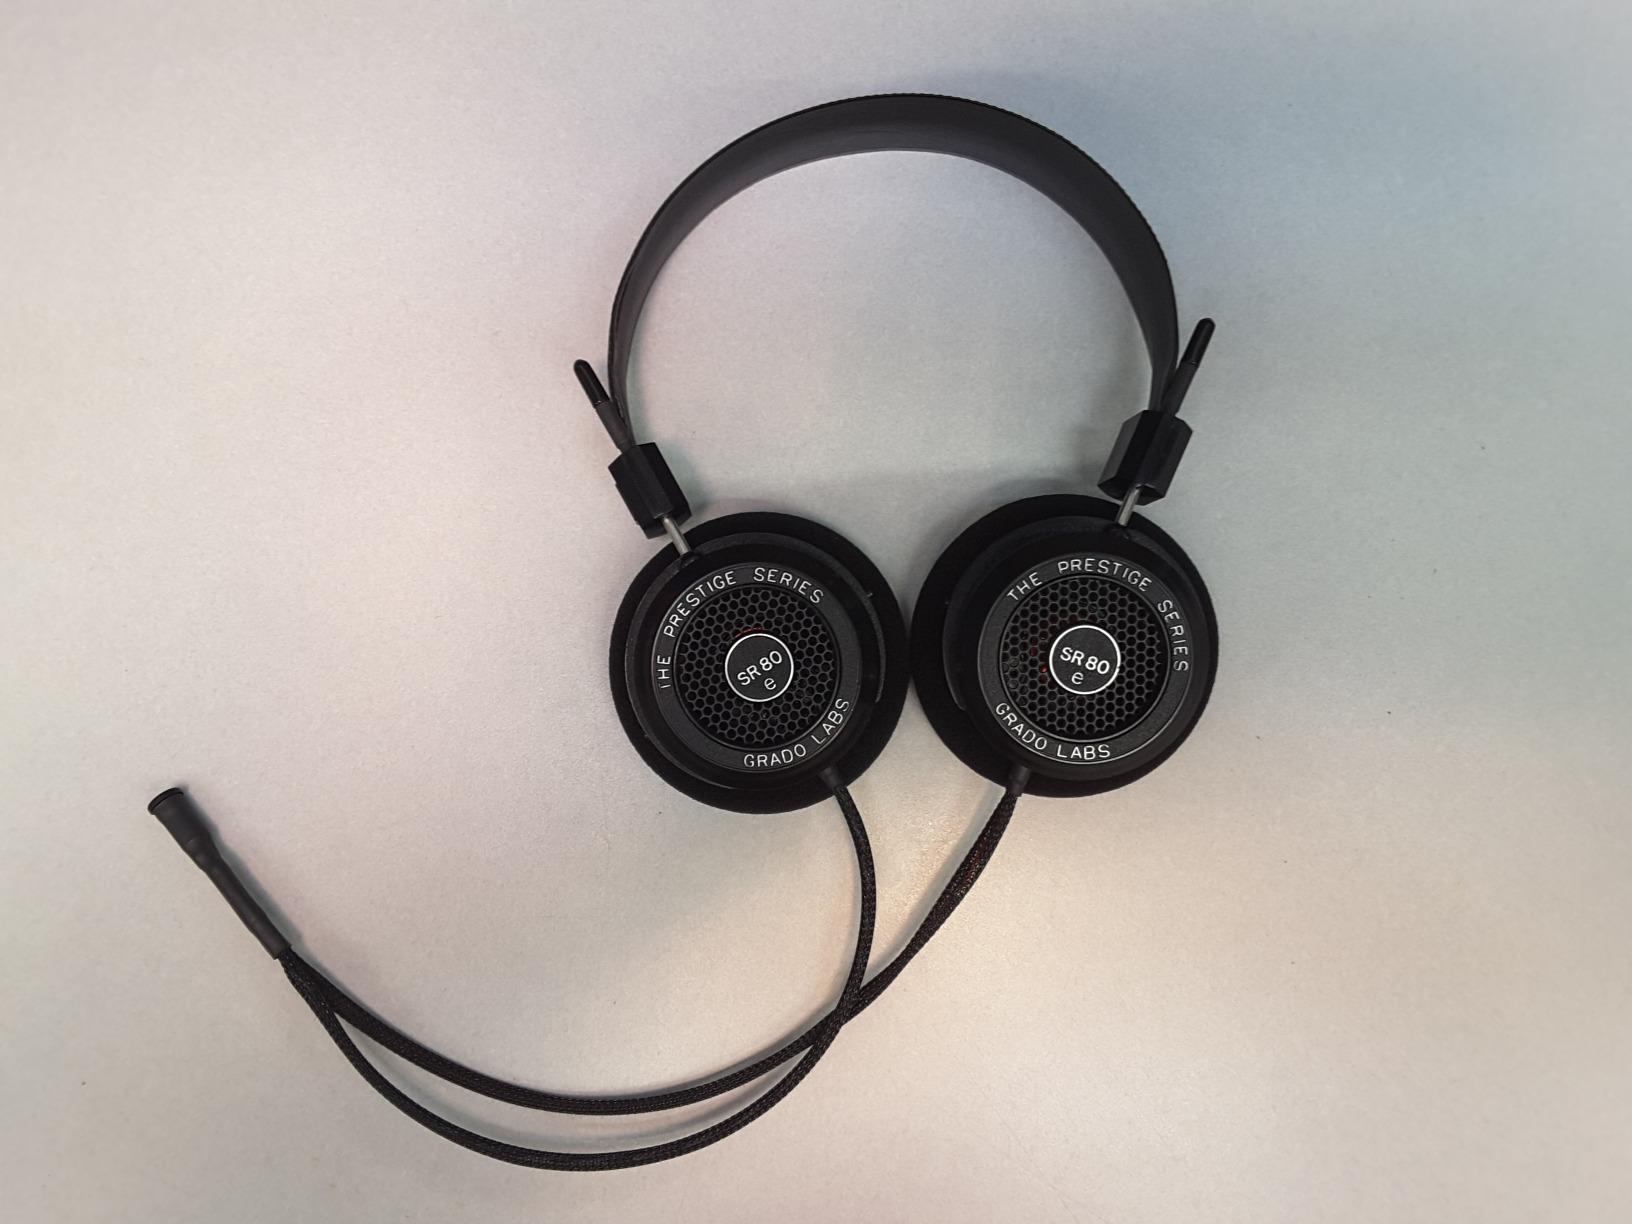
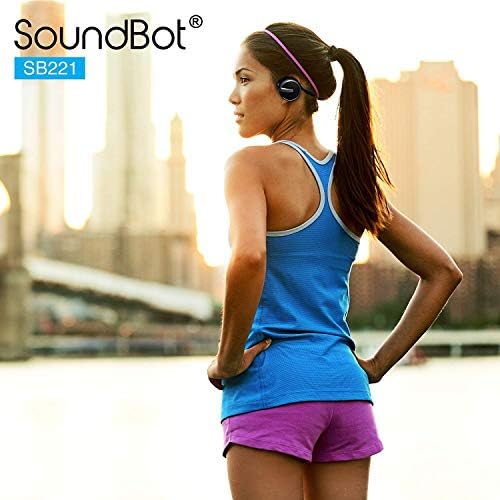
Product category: headphones
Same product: no